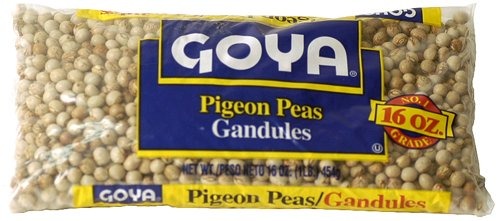
Item Name: Goya Gandules (Dry Pigeon Peas) 14oz, Tan
Bullet Point 1: Item Package Length: 3.556cm
Bullet Point 2: Item Package Width: 9.398cm
Bullet Point 3: Item Package Height: 20.828cm
Bullet Point 4: Item Package Weight: 0.408kg
Value: 14.0
Unit: Ounce

Price: 9.245